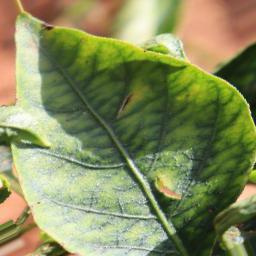
Label: nutritional